Hector Hyppolite

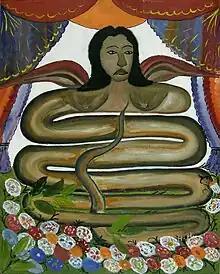
"Damballah La Flambeau"

Hector Hyppolite (1894 – 1948) was a Haitian painter. Considered as the "Grand Maître of Haitian Art" Born in Saint-Marc, Hyppolite was a third generation Vodou priest, or oungan. He also made shoes and painted houses before taking up fine art painting, which he did untrained. Hyppolite spent five years outside of Haiti from 1915 to 1920. His travels abroad included trips to New York and Cuba. Although he later claimed those years had been spent in Africa, such as Dahomey and Ethiopia, scholars regard that as more likely an instance of promotional myth-making than factual.